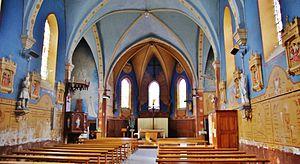
église Ste Marie
La Chabanne est une commune française, située dans le département de l'Allier en région Auvergne-Rhône-Alpes.